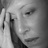
Emotion: sad